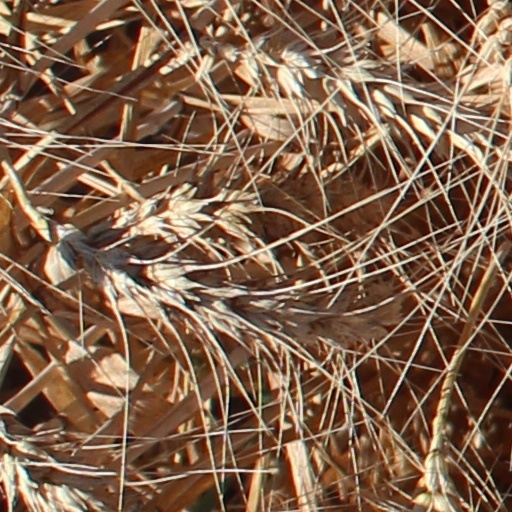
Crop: wheat